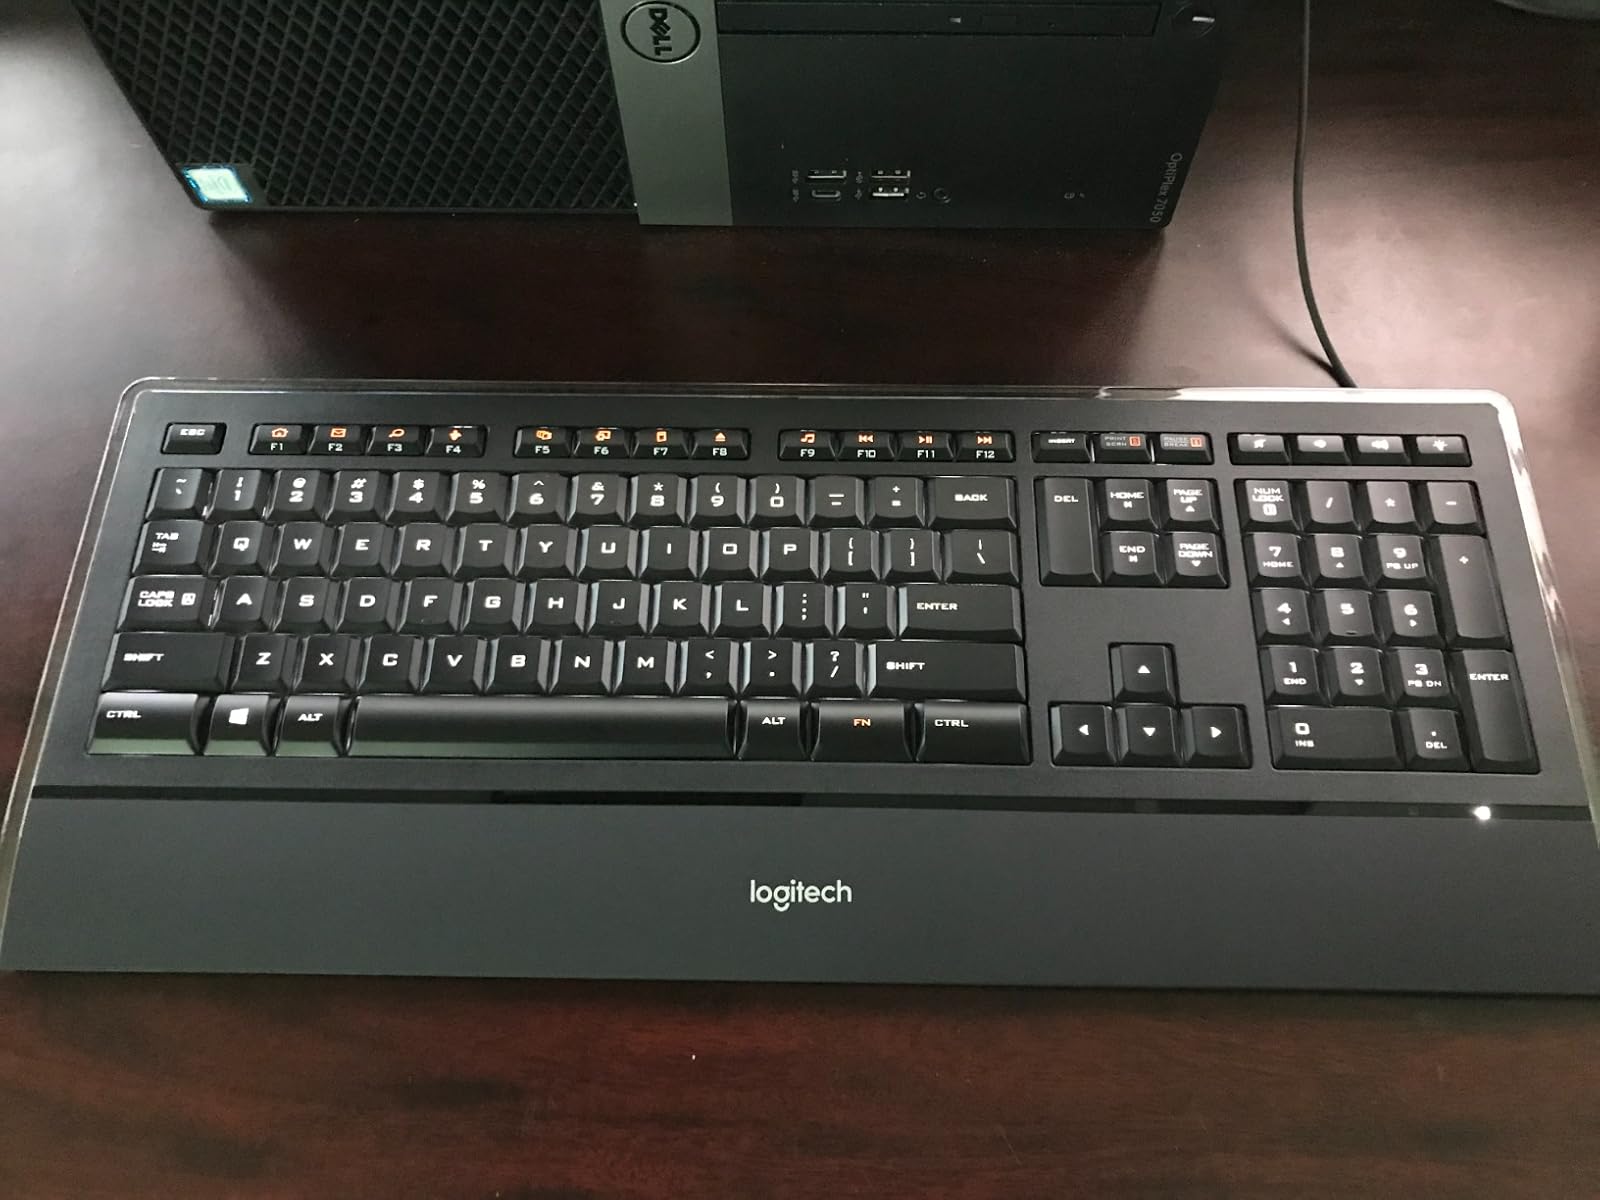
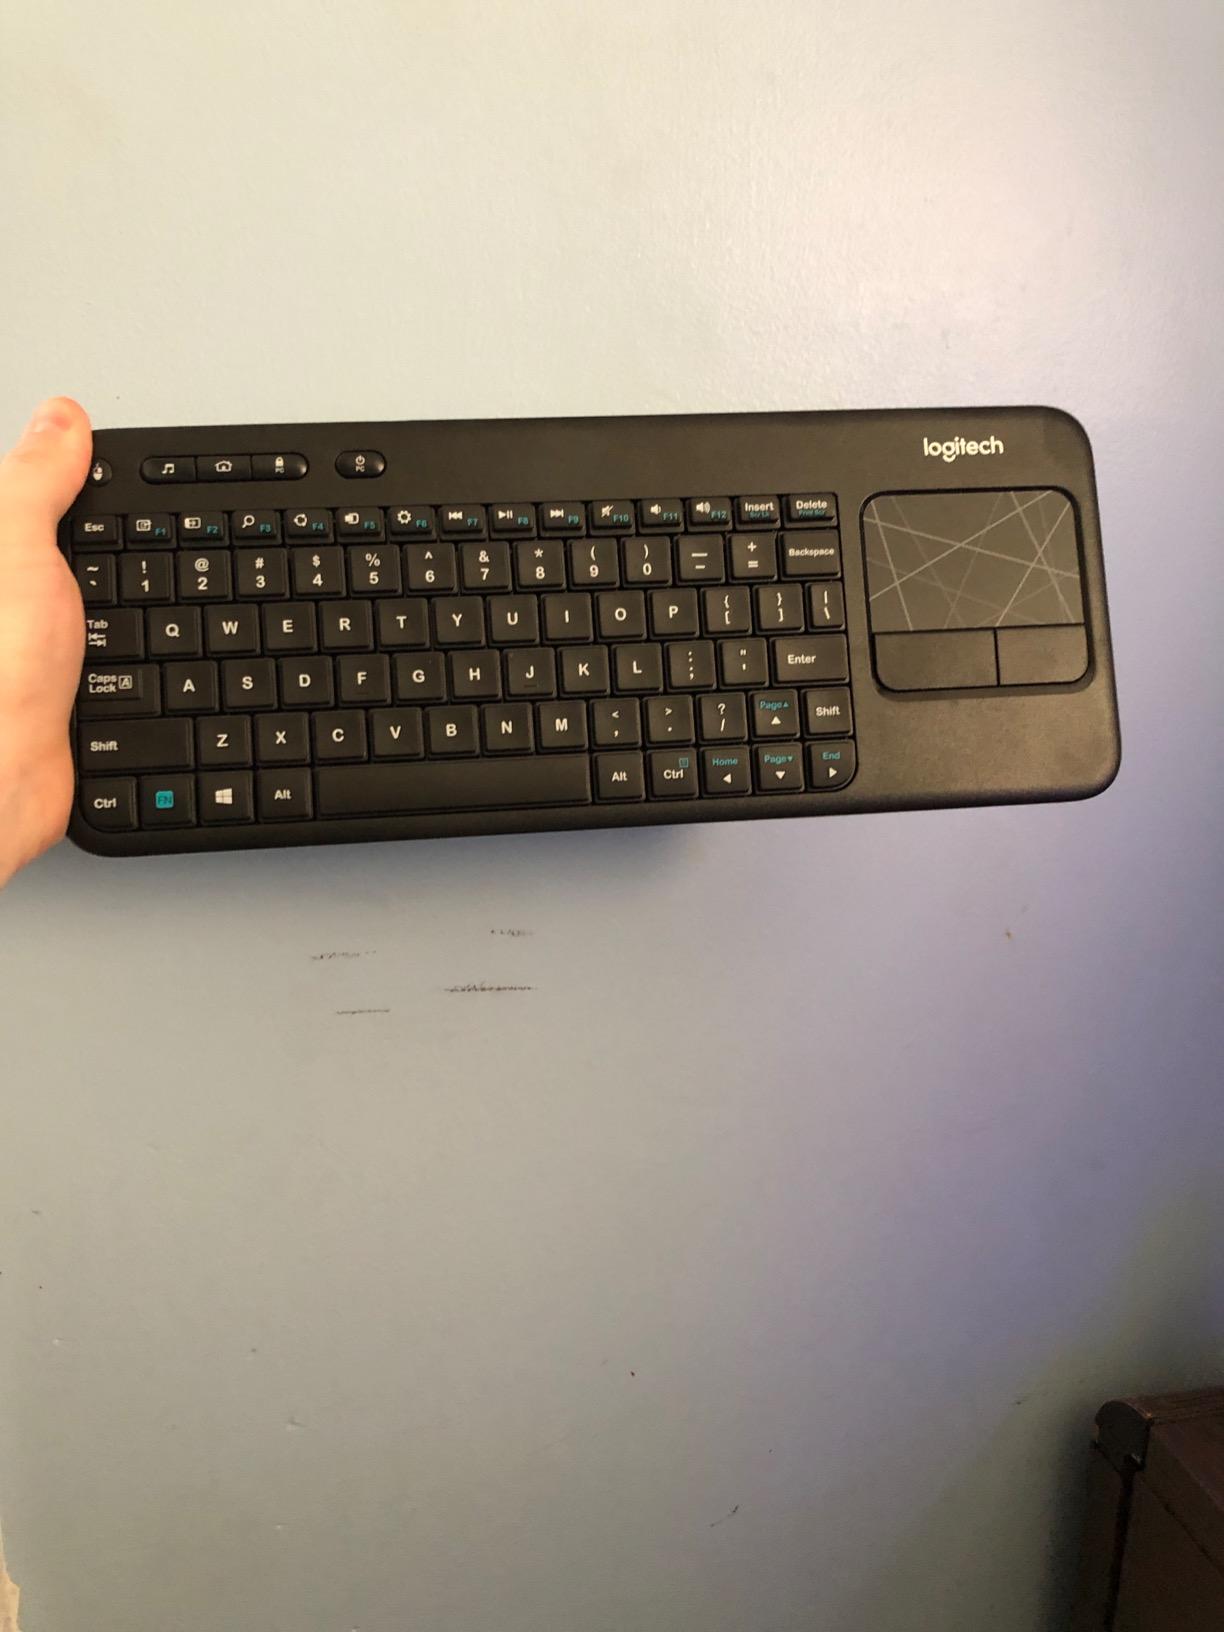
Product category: keyboard
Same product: no